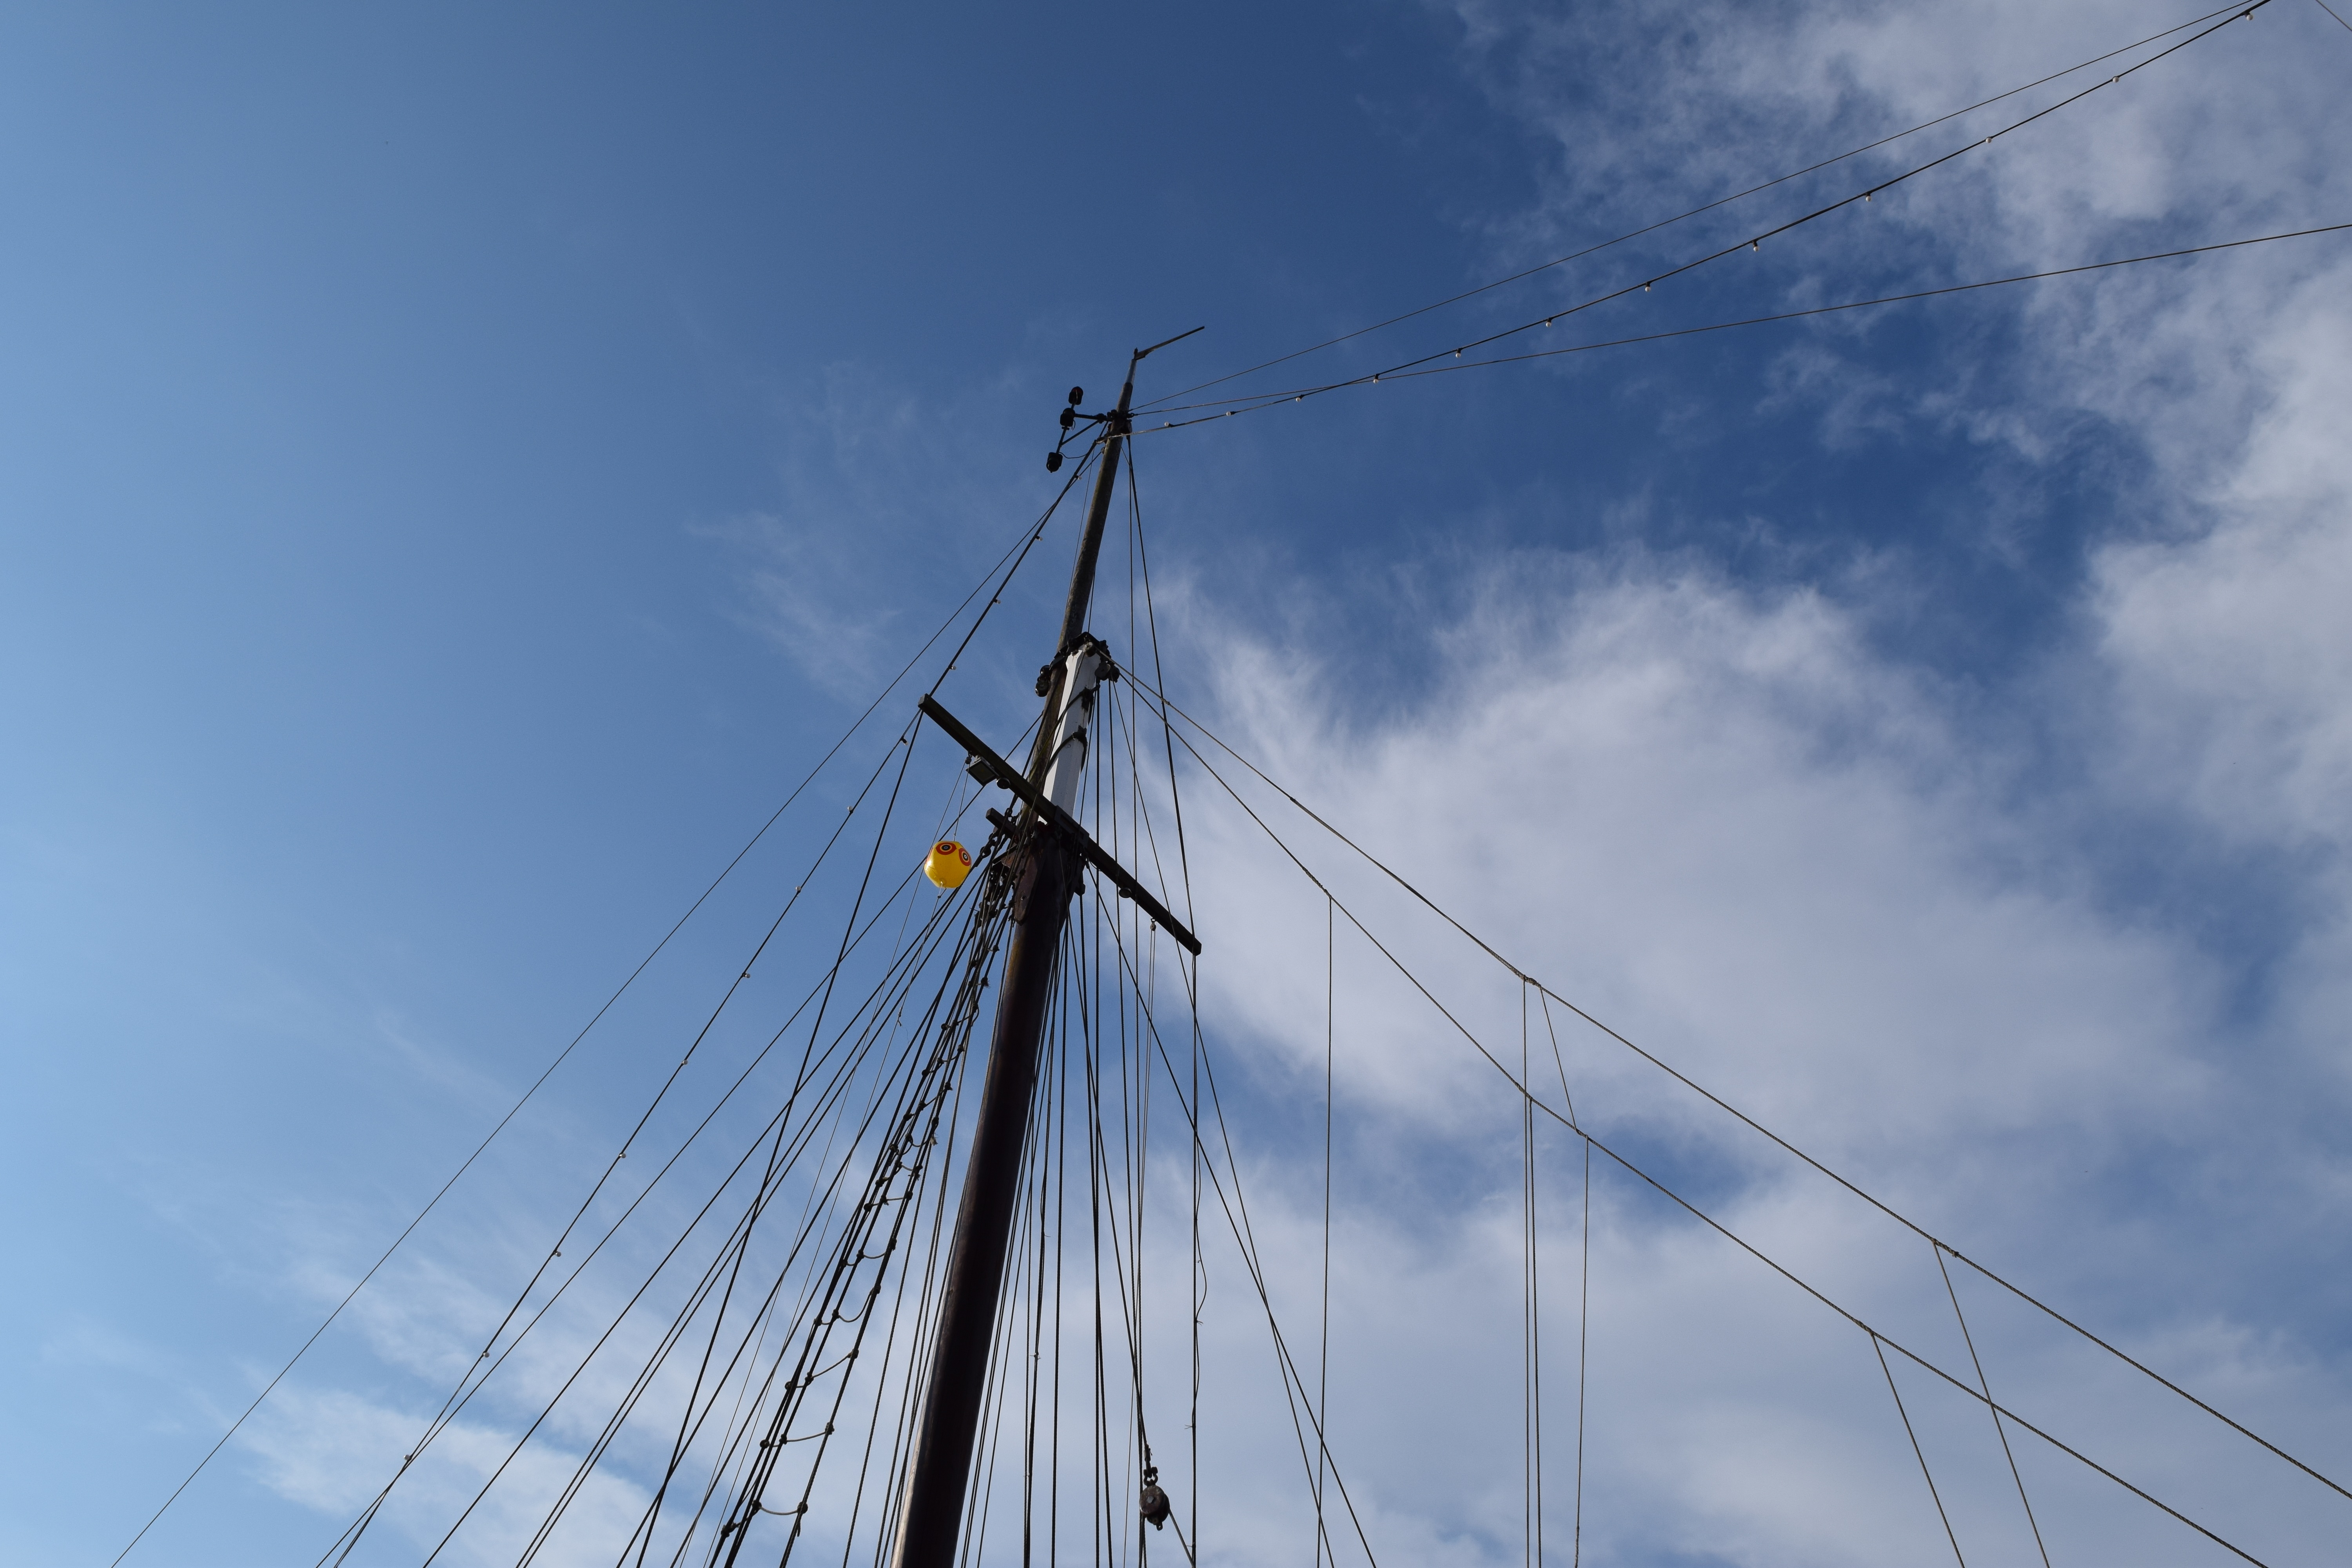
cloud, sky, boat, ship, transportation, line, vessel, vehicle, mast, blue, electricity, clouds, sail, watercraft, sailing ship, sail mast, overhead power line